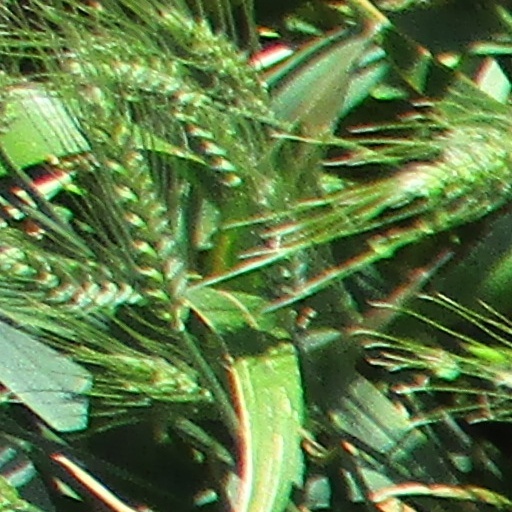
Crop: wheat